Raymond Burki

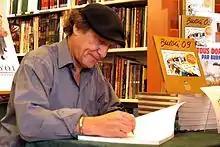
Raymond Burki in 2009

Raymond Burki (2 September 1949 – 29 December 2016) was a Swiss cartoonist. He did over 8,000 drawings over the course of his career, and spent four decades as a cartoonist for "24 heures".